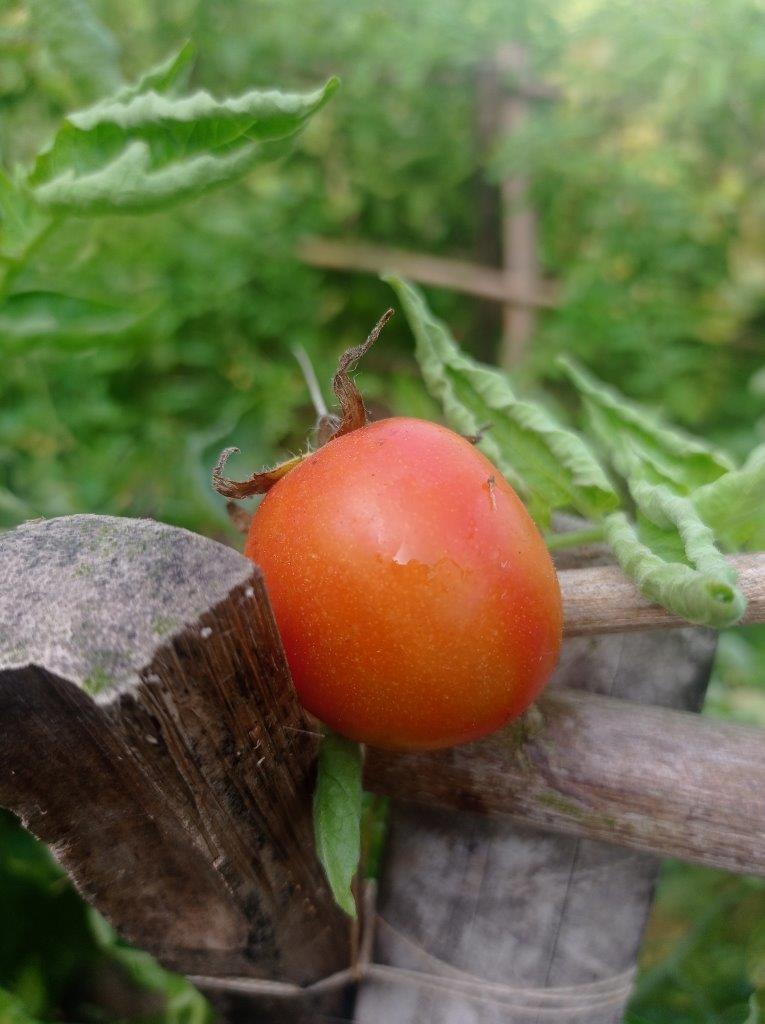
Maturity: Mature